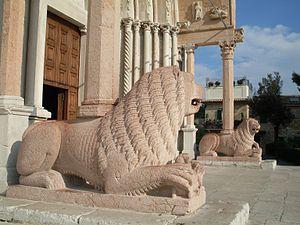
Les Marches historiquement incluses dans l'histoire des États pontificaux, sont un territoire riche en Cathédrales, Eglises et Abbayes ou Collégiales de différents ordres religieux. La plus grande partie des édifices ici recensés étant de style composite, nous avons choisi de catégoriser les ouvrages en fonction du style prédominant.